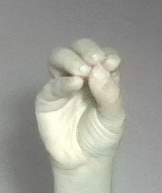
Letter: ha